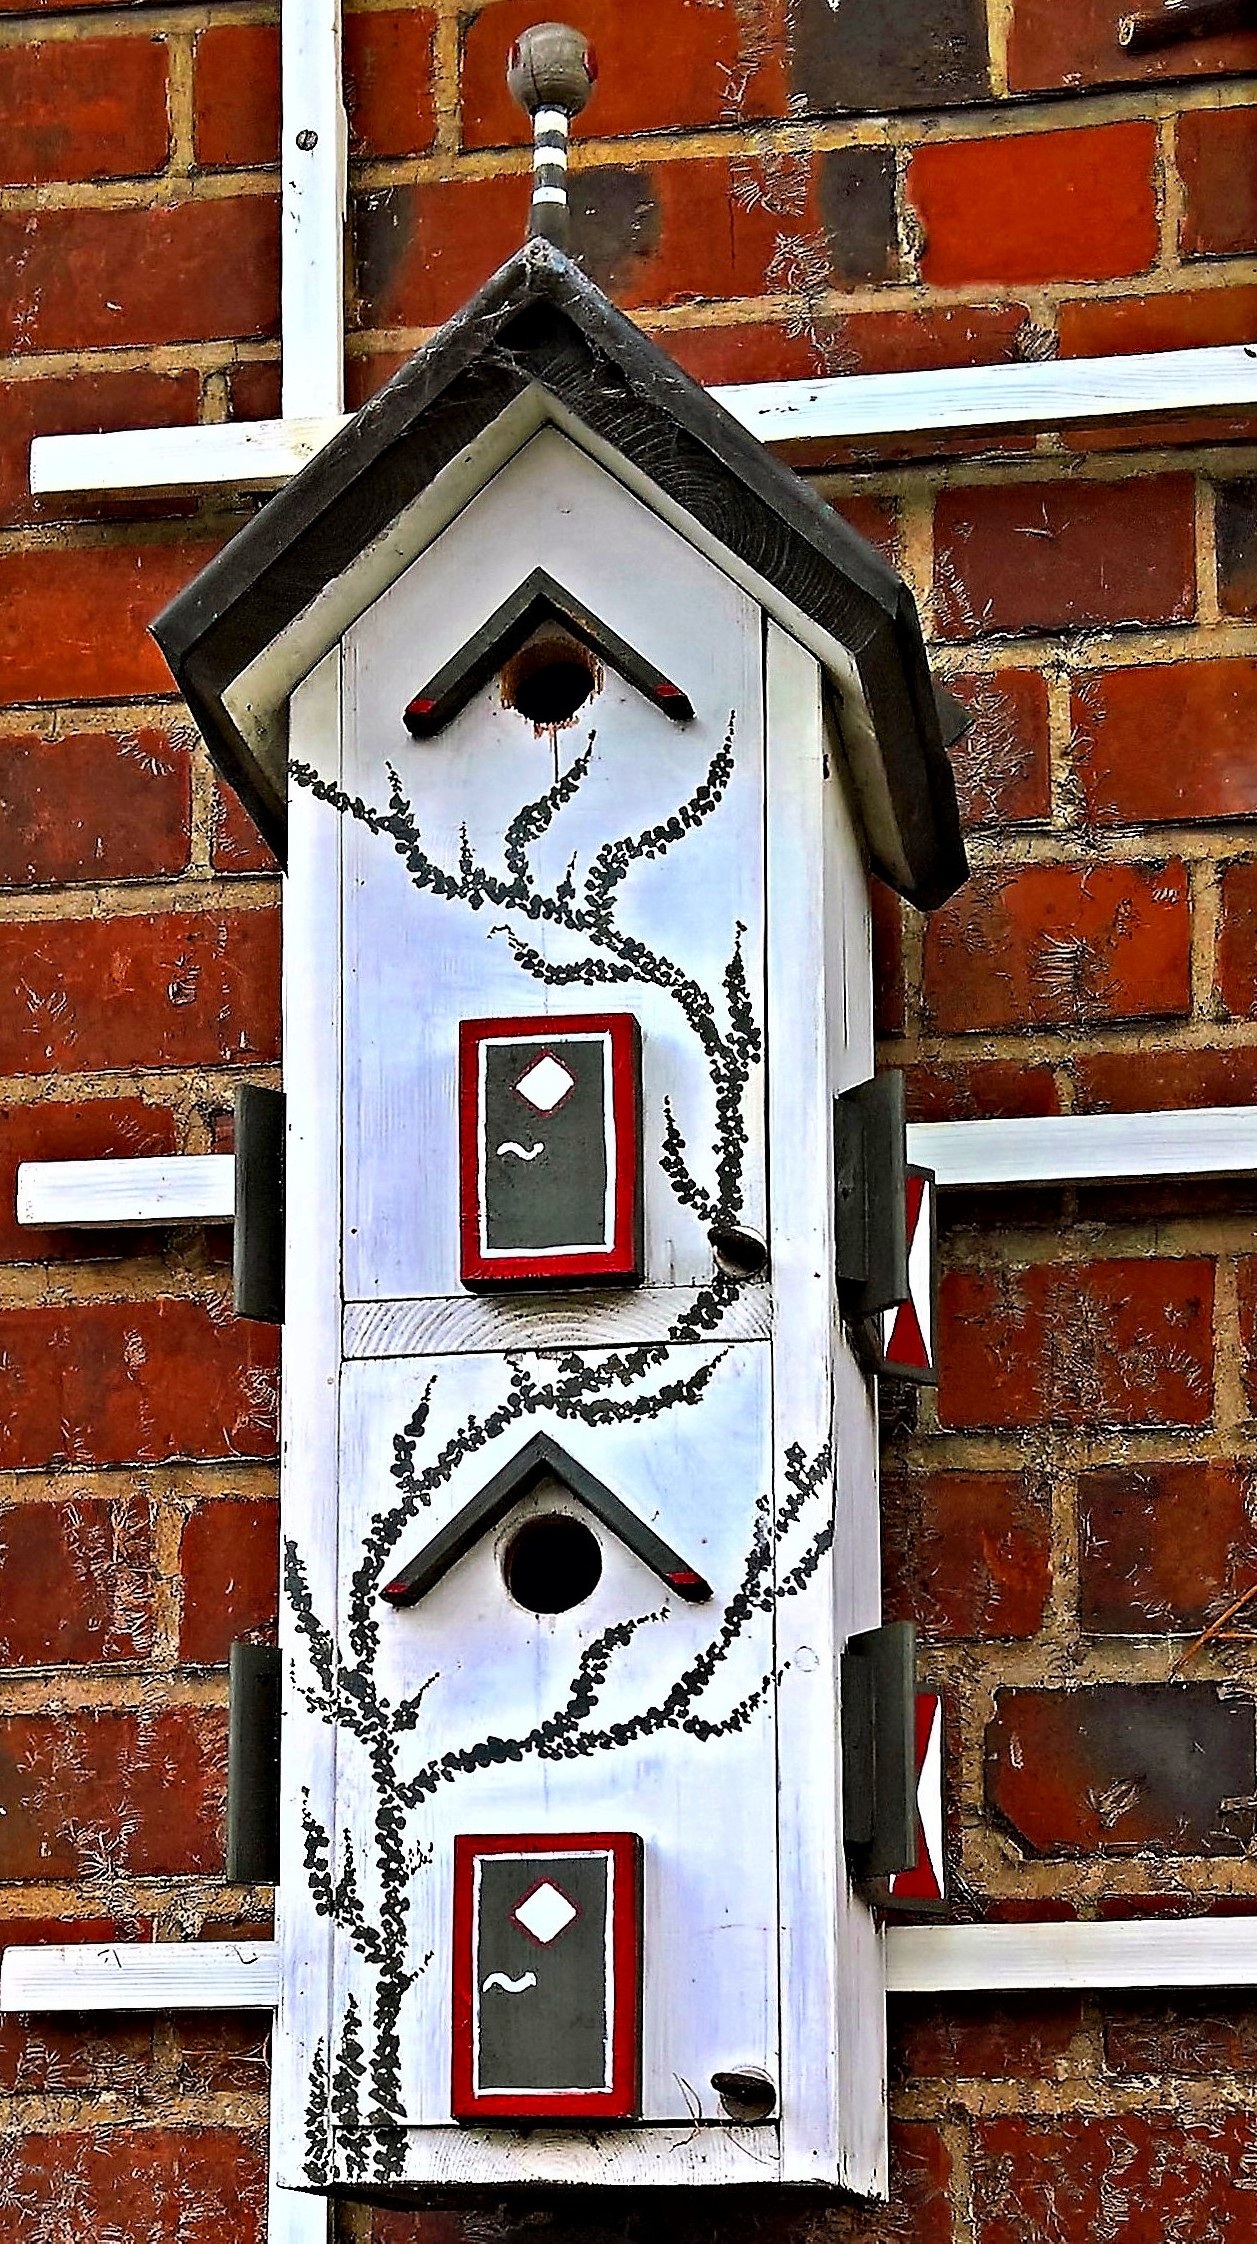
wood, number, wall, dry, spring, red, color, art, quiet, aviary, sure, double decker, hatching, from wood, photo of titmouse, nest boxes, lovingly painted, ideal nesting, for small birds